Clara Fitzpatrick

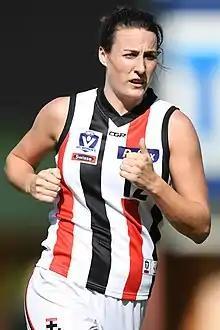
Fitzpatrick playing for the Southern Saints in May 2019

Clara Fitzpatrick (born 1 October 1990) is a dual-code international footballer (Australian rules football and Gaelic football) currently playing in the AFL Women's (AFLW) for the Gold Coast. She has previously played for St Kilda.